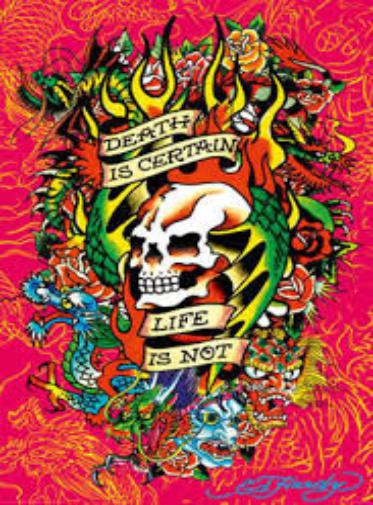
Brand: Ed Hardy
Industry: Clothes